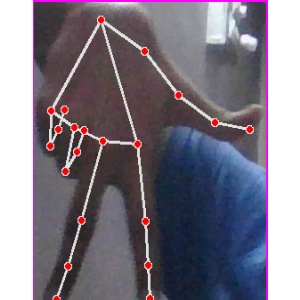
अक्षर: ग